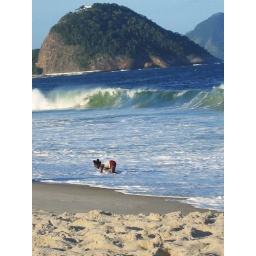
A beautiful little girl swimming at the beach in Rio de Janeiro, Brazil, 2004.